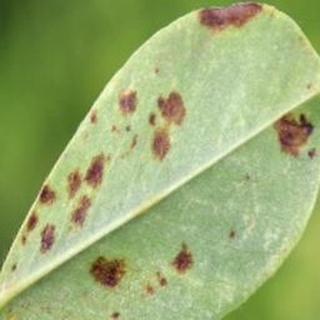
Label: groundnut_rust